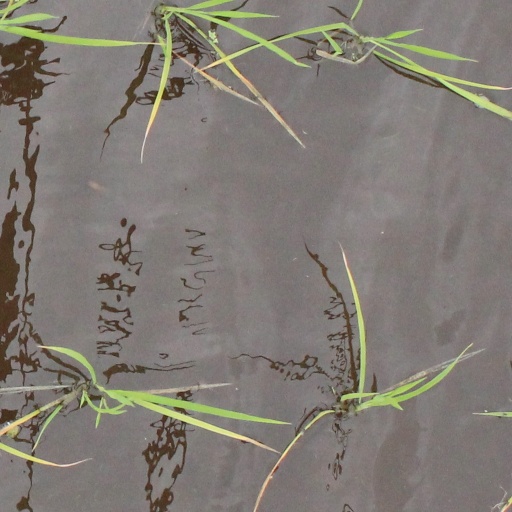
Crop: rice